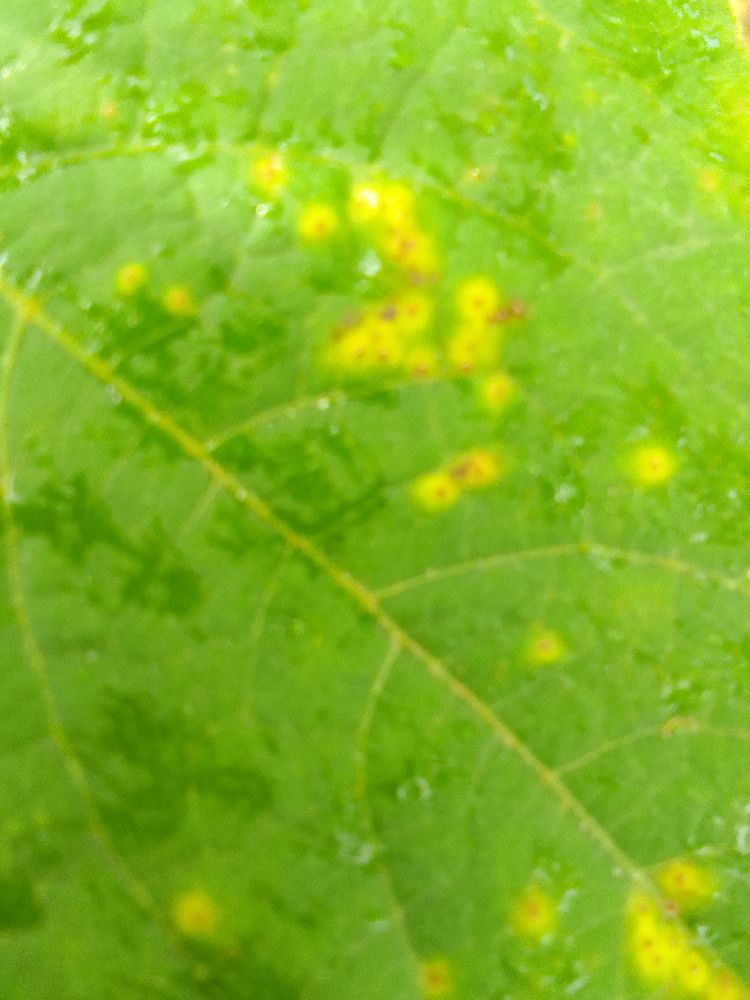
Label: rust